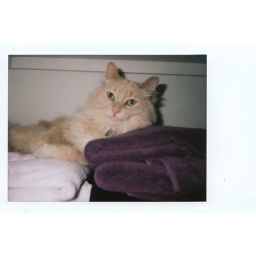
My newly adopted cat Coco sleeping in the closet. INSTANT FILM.